Achaemenid architecture

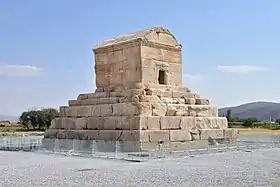
Mausoleum of Cyrus the Great in Iran

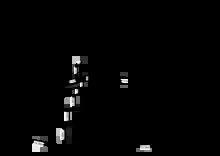
Dimensions of the tomb

Despite having ruled over much of the ancient world, Cyrus the Great would design a tomb that depicts extreme simplicity and modesty when compared to those of other ancient kings and rulers. The simplicity of the structure has a powerful effect on the viewer, since aside from a few cyma moldings below the roof and a small rosette above its small entrance, there are no other stylistic distractions.